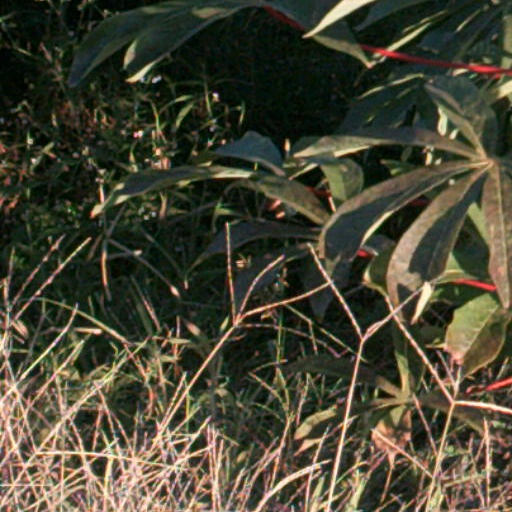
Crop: cassava